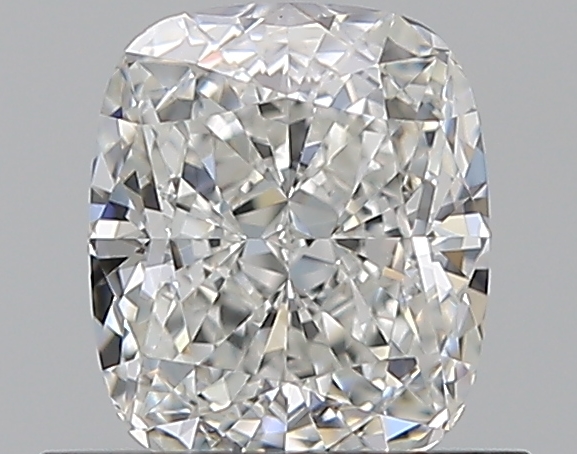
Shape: cushion
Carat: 0.7
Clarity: VVS1
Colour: F
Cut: EX
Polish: EX
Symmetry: EX
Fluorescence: N
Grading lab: GIA
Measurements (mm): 5.66 x 4.79 x 3.12